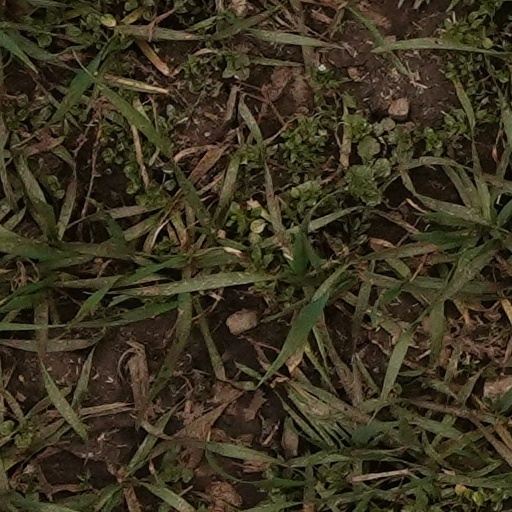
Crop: wheat